Ozone School

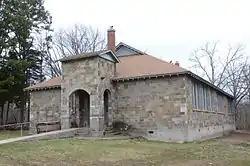

The Ozone School is a historic school building at 14137 Arkansas Highway 21 in Ozone, Arkansas. It is a single-story masonry structure, built out of coursed fieldstone blocks and covered by gable-on-hip roof with exposed rafter ends. Its front entrance is sheltered by a distinctive projecting tower, with arched openings at the base and a transverse gabled roof above. The school was built in 1942 with funding from the Works Progress Administration, and was used as a public school until 1957, when the local district was consolidated with that of Lamar. The building was listed on the National Register of Historic Places in 2015.